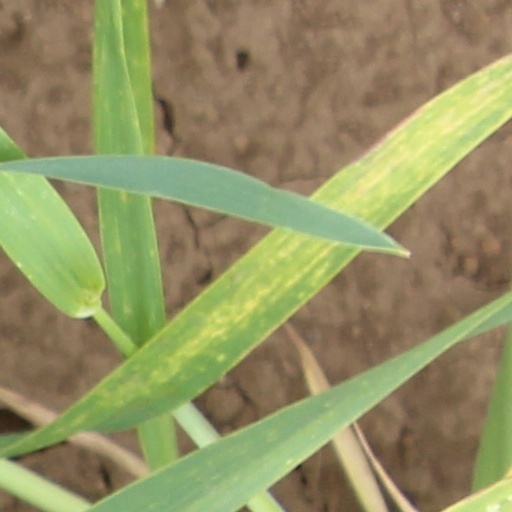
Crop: wheat